H-58 (Michigan county highway)

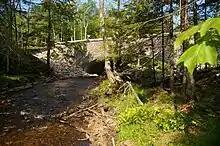
Photograph of the completed

H-58 meets M-77 in Grand Marais. This town is the location of a small harbor that was once the home of a lumber shipping port. H-58 turns south to run concurrently along M-77 for about two blocks before turning back eastward. The county road runs along the southern edge of the harbor past the township's school and out of town. The pavement ends when the road leaves Alger County for Luce County.